A Woman of the Century

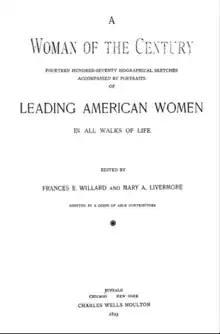
frontispiece

A Woman of the Century: Fourteen Hundred Seventy Biographical Sketches, Accompanied by Portraits of Leading American Women, in all Walks of Life is a compendium of biographical sketches of American women. It was published in 1893 by Charles Wells Moulton. The editors, Frances E. Willard and Mary A. Livermore, were assisted by a group of contributors.